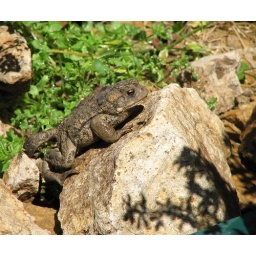
This toad was hanging out in our rock bed for a few days.